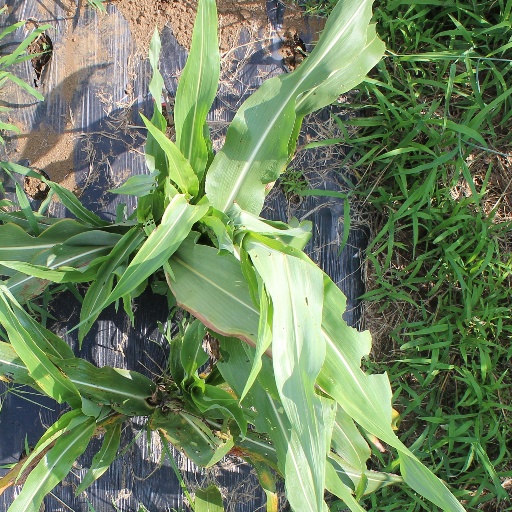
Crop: sorghum